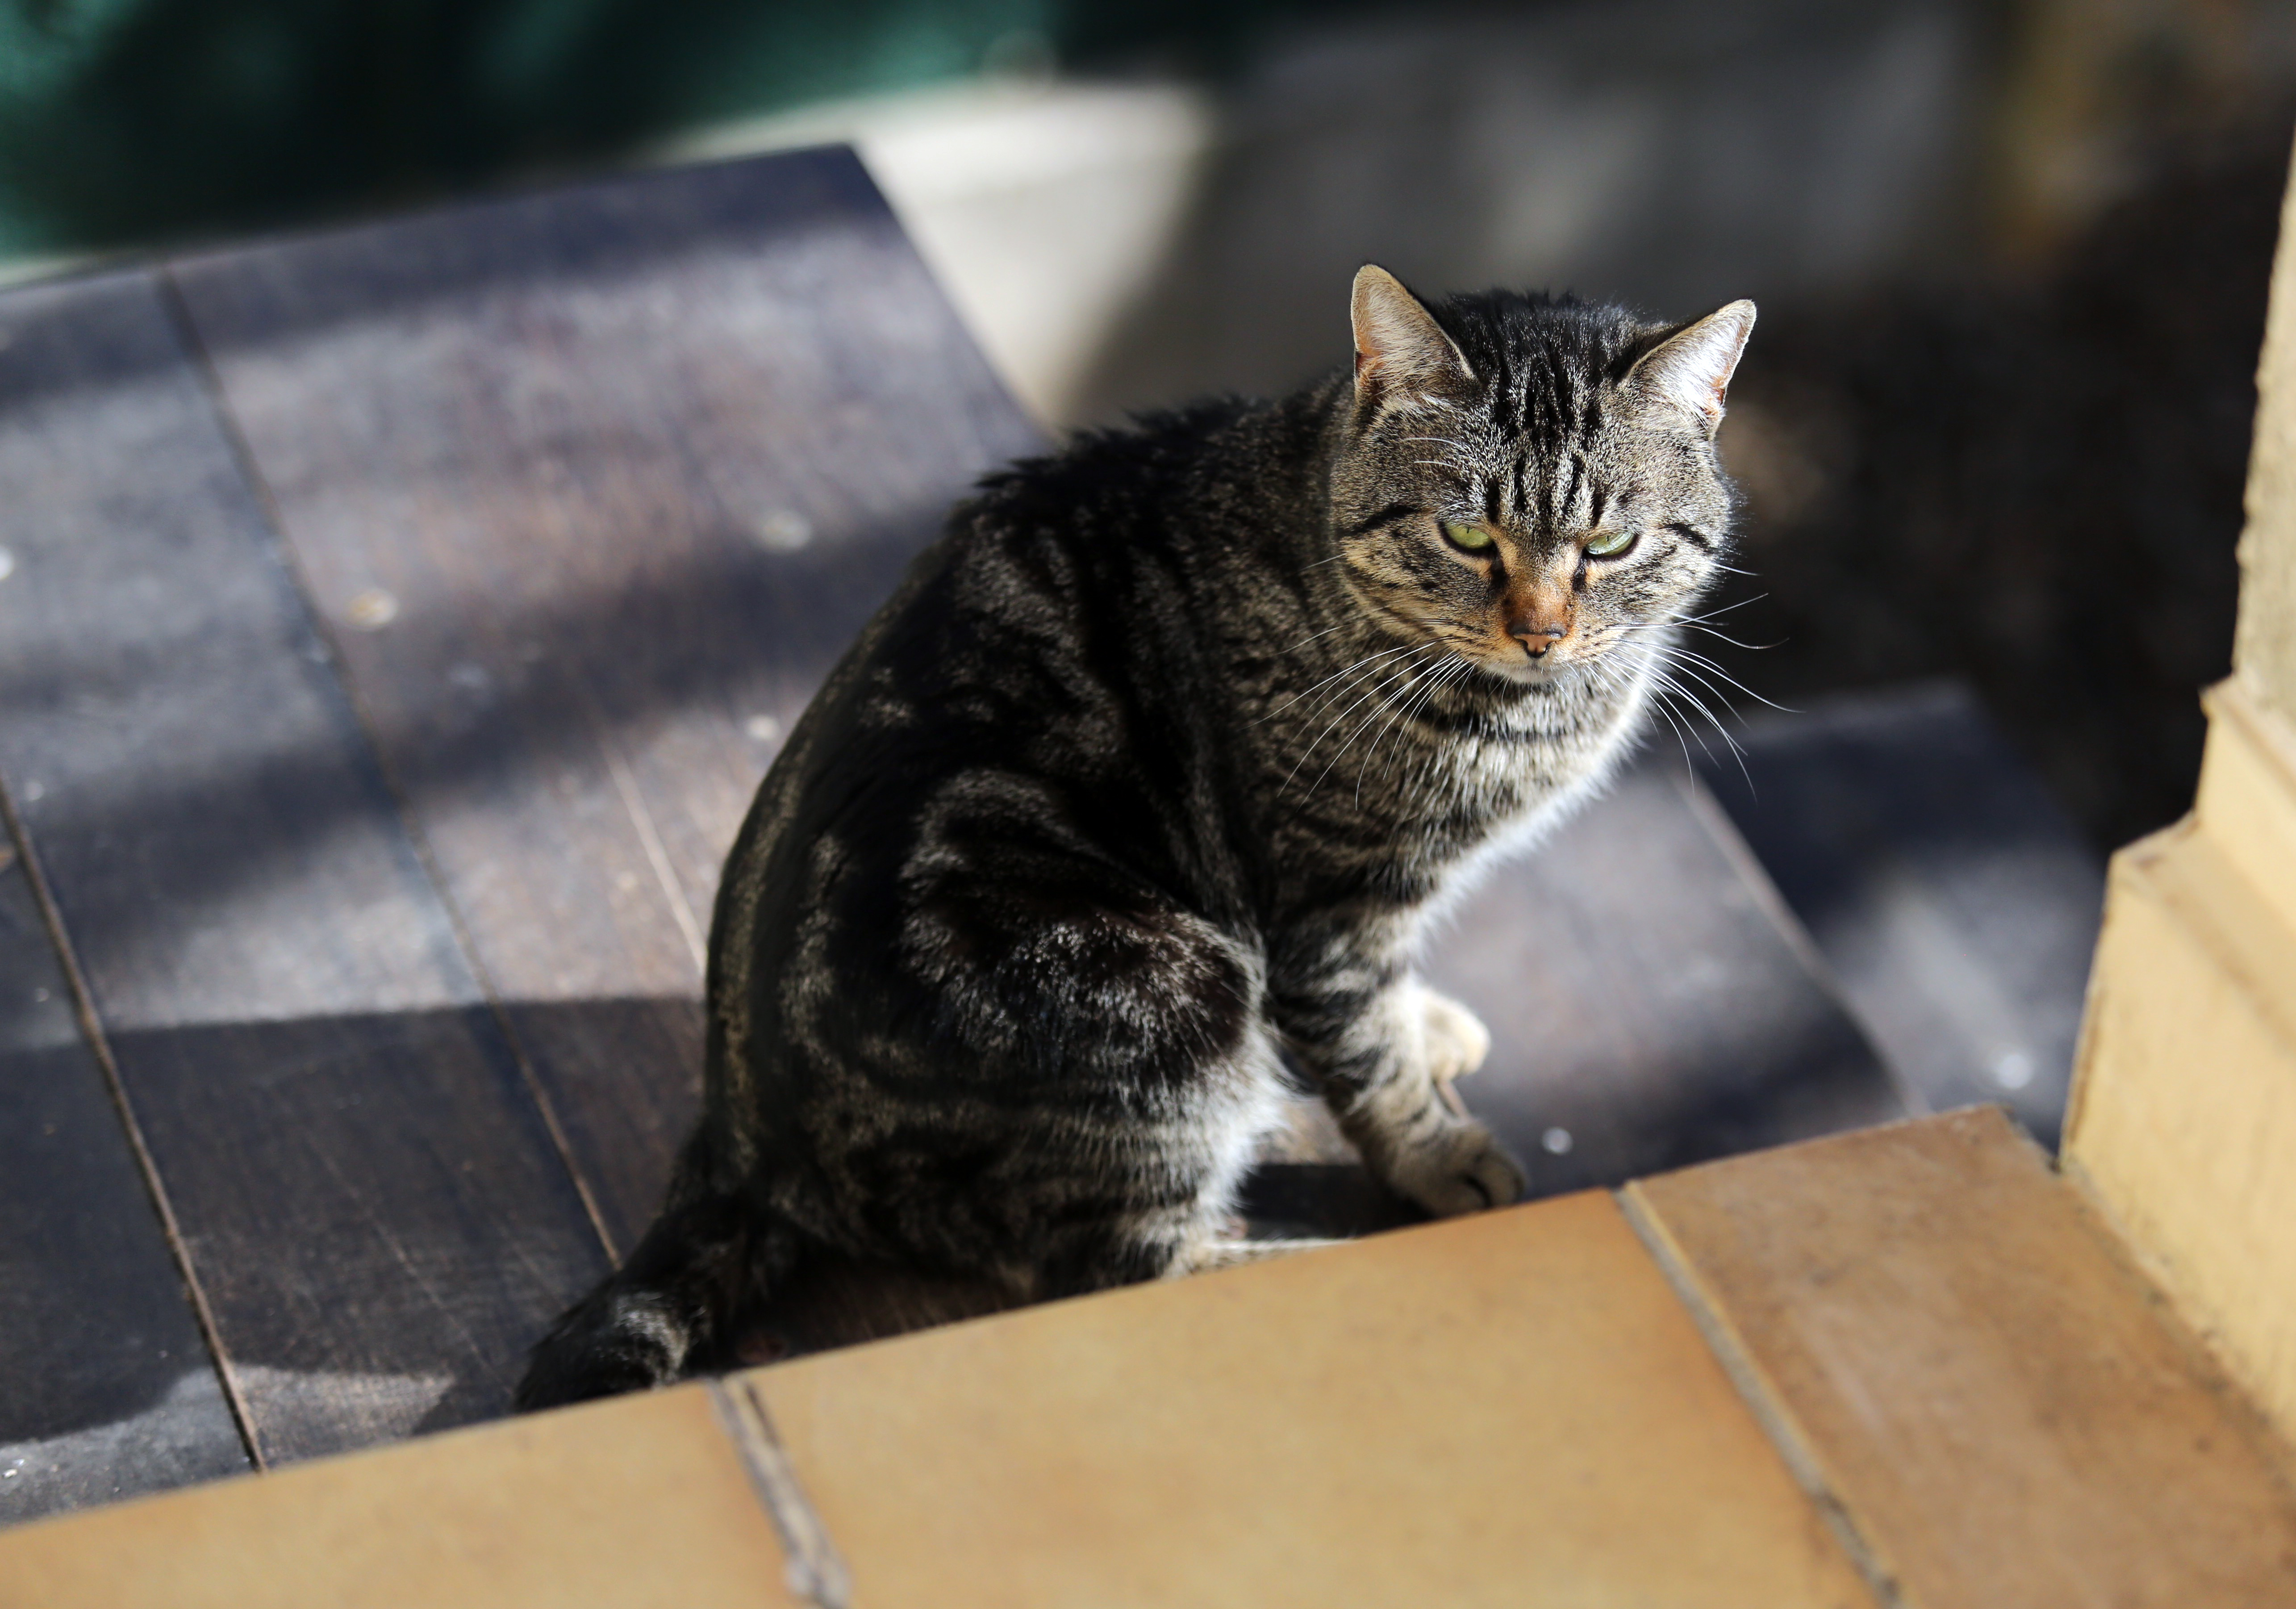
animal, france, europe, pet, cat, canon, mammal, sunny, whiskers, midi, terrasse, vertebrate, chat, soleil, maison, katze, kat, isasza, southfrance, zuidfrankrijk, matou, exterieur, kater, regard, attente, approche, observateur, croquettes, escaliers, tigre, marbre, s dfrankreich, m diterran e, h rault, montpellierm tropole, envie, tabby cat, european shorthair, small to medium sized cats, cat like mammal, domestic short haired cat